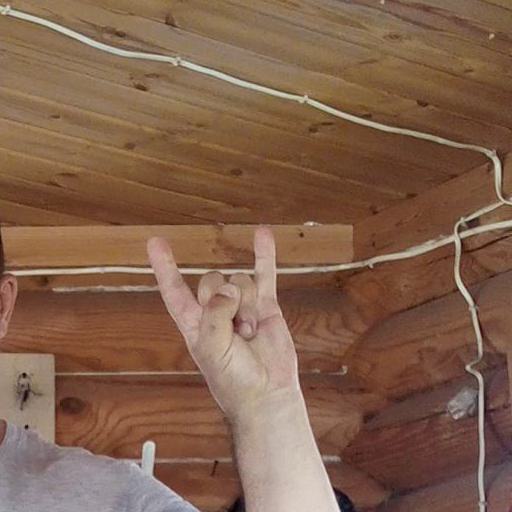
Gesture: rock